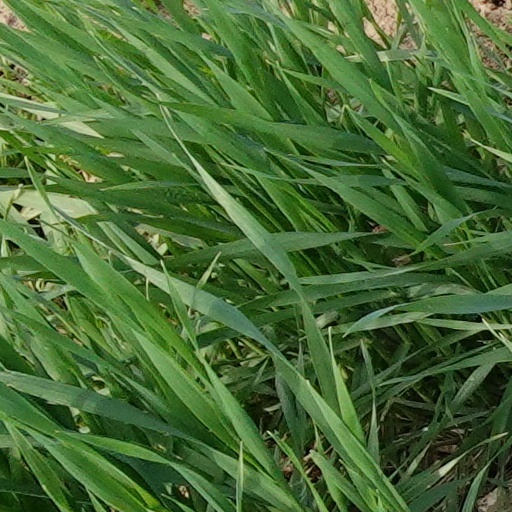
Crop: wheat